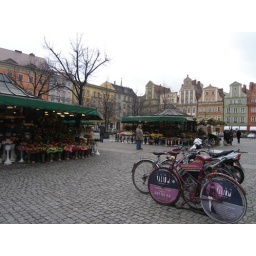
24 hour market in Wroclaw since you never know when you might need flowers